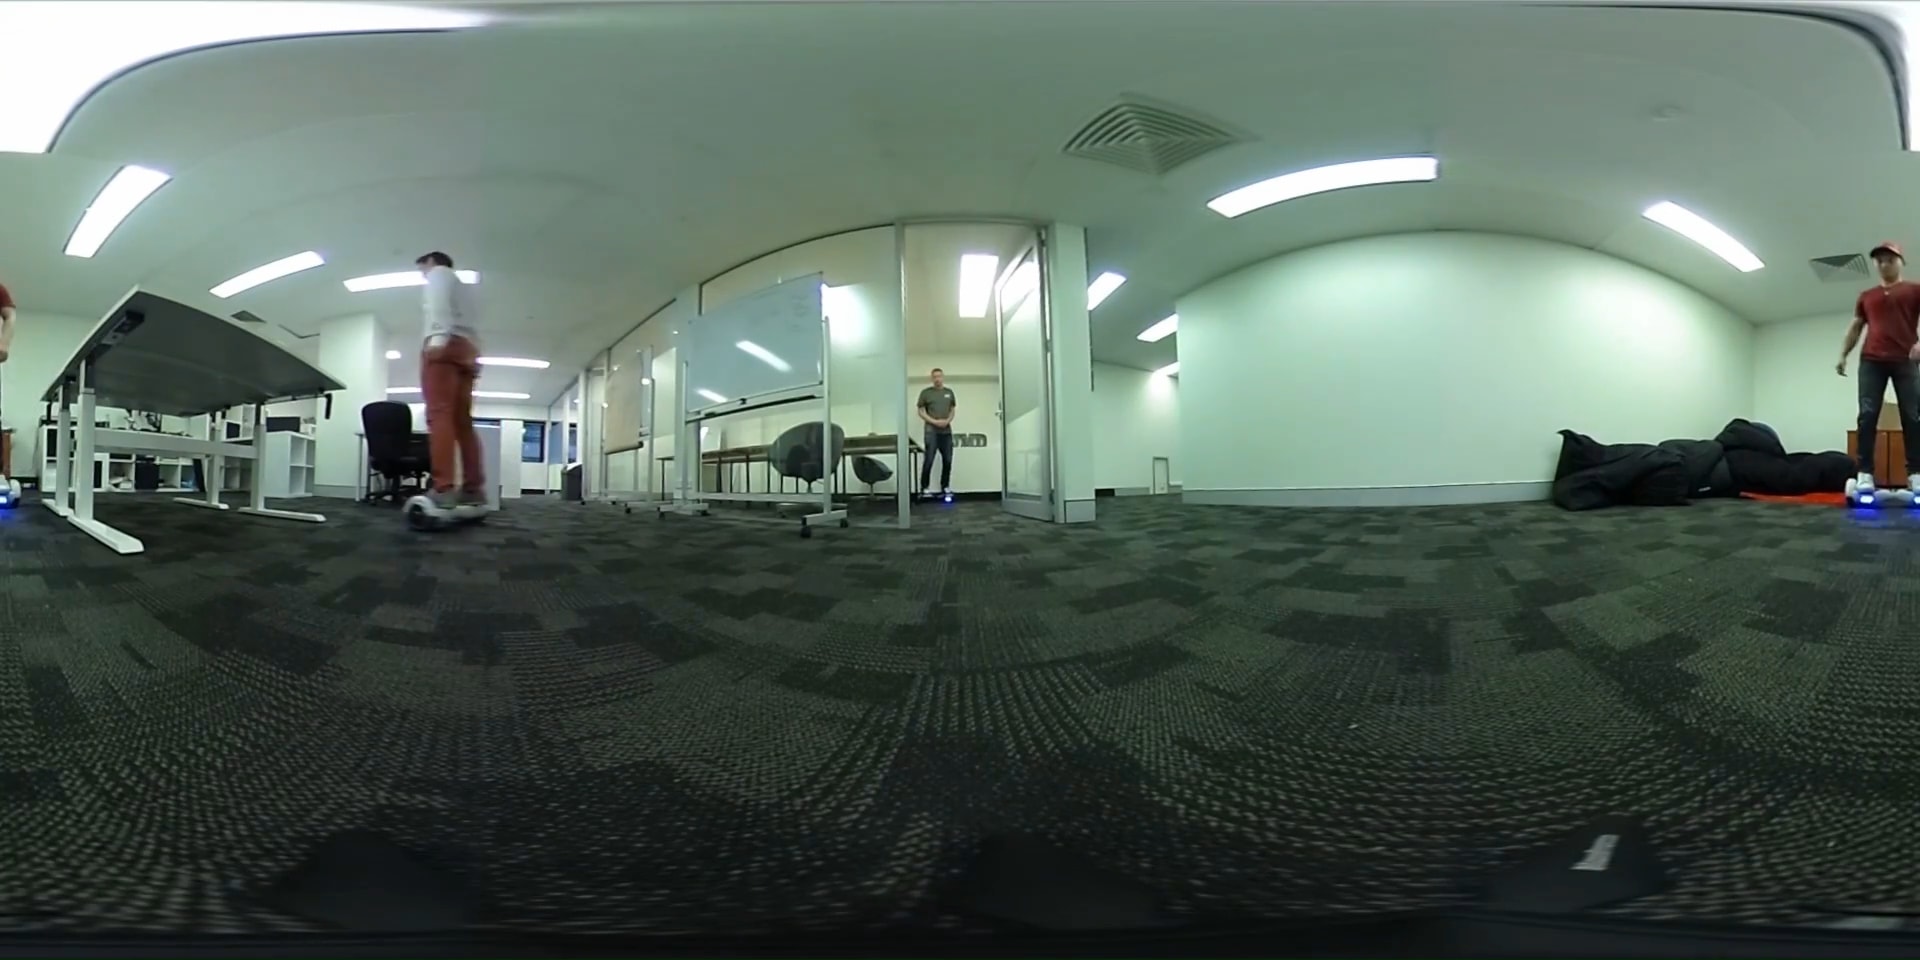
Referred object: The person facing away from the whiteboard

Referred object: walk forward to the person standing in the doorway

Referred object: the person standing opposite the whiteboard